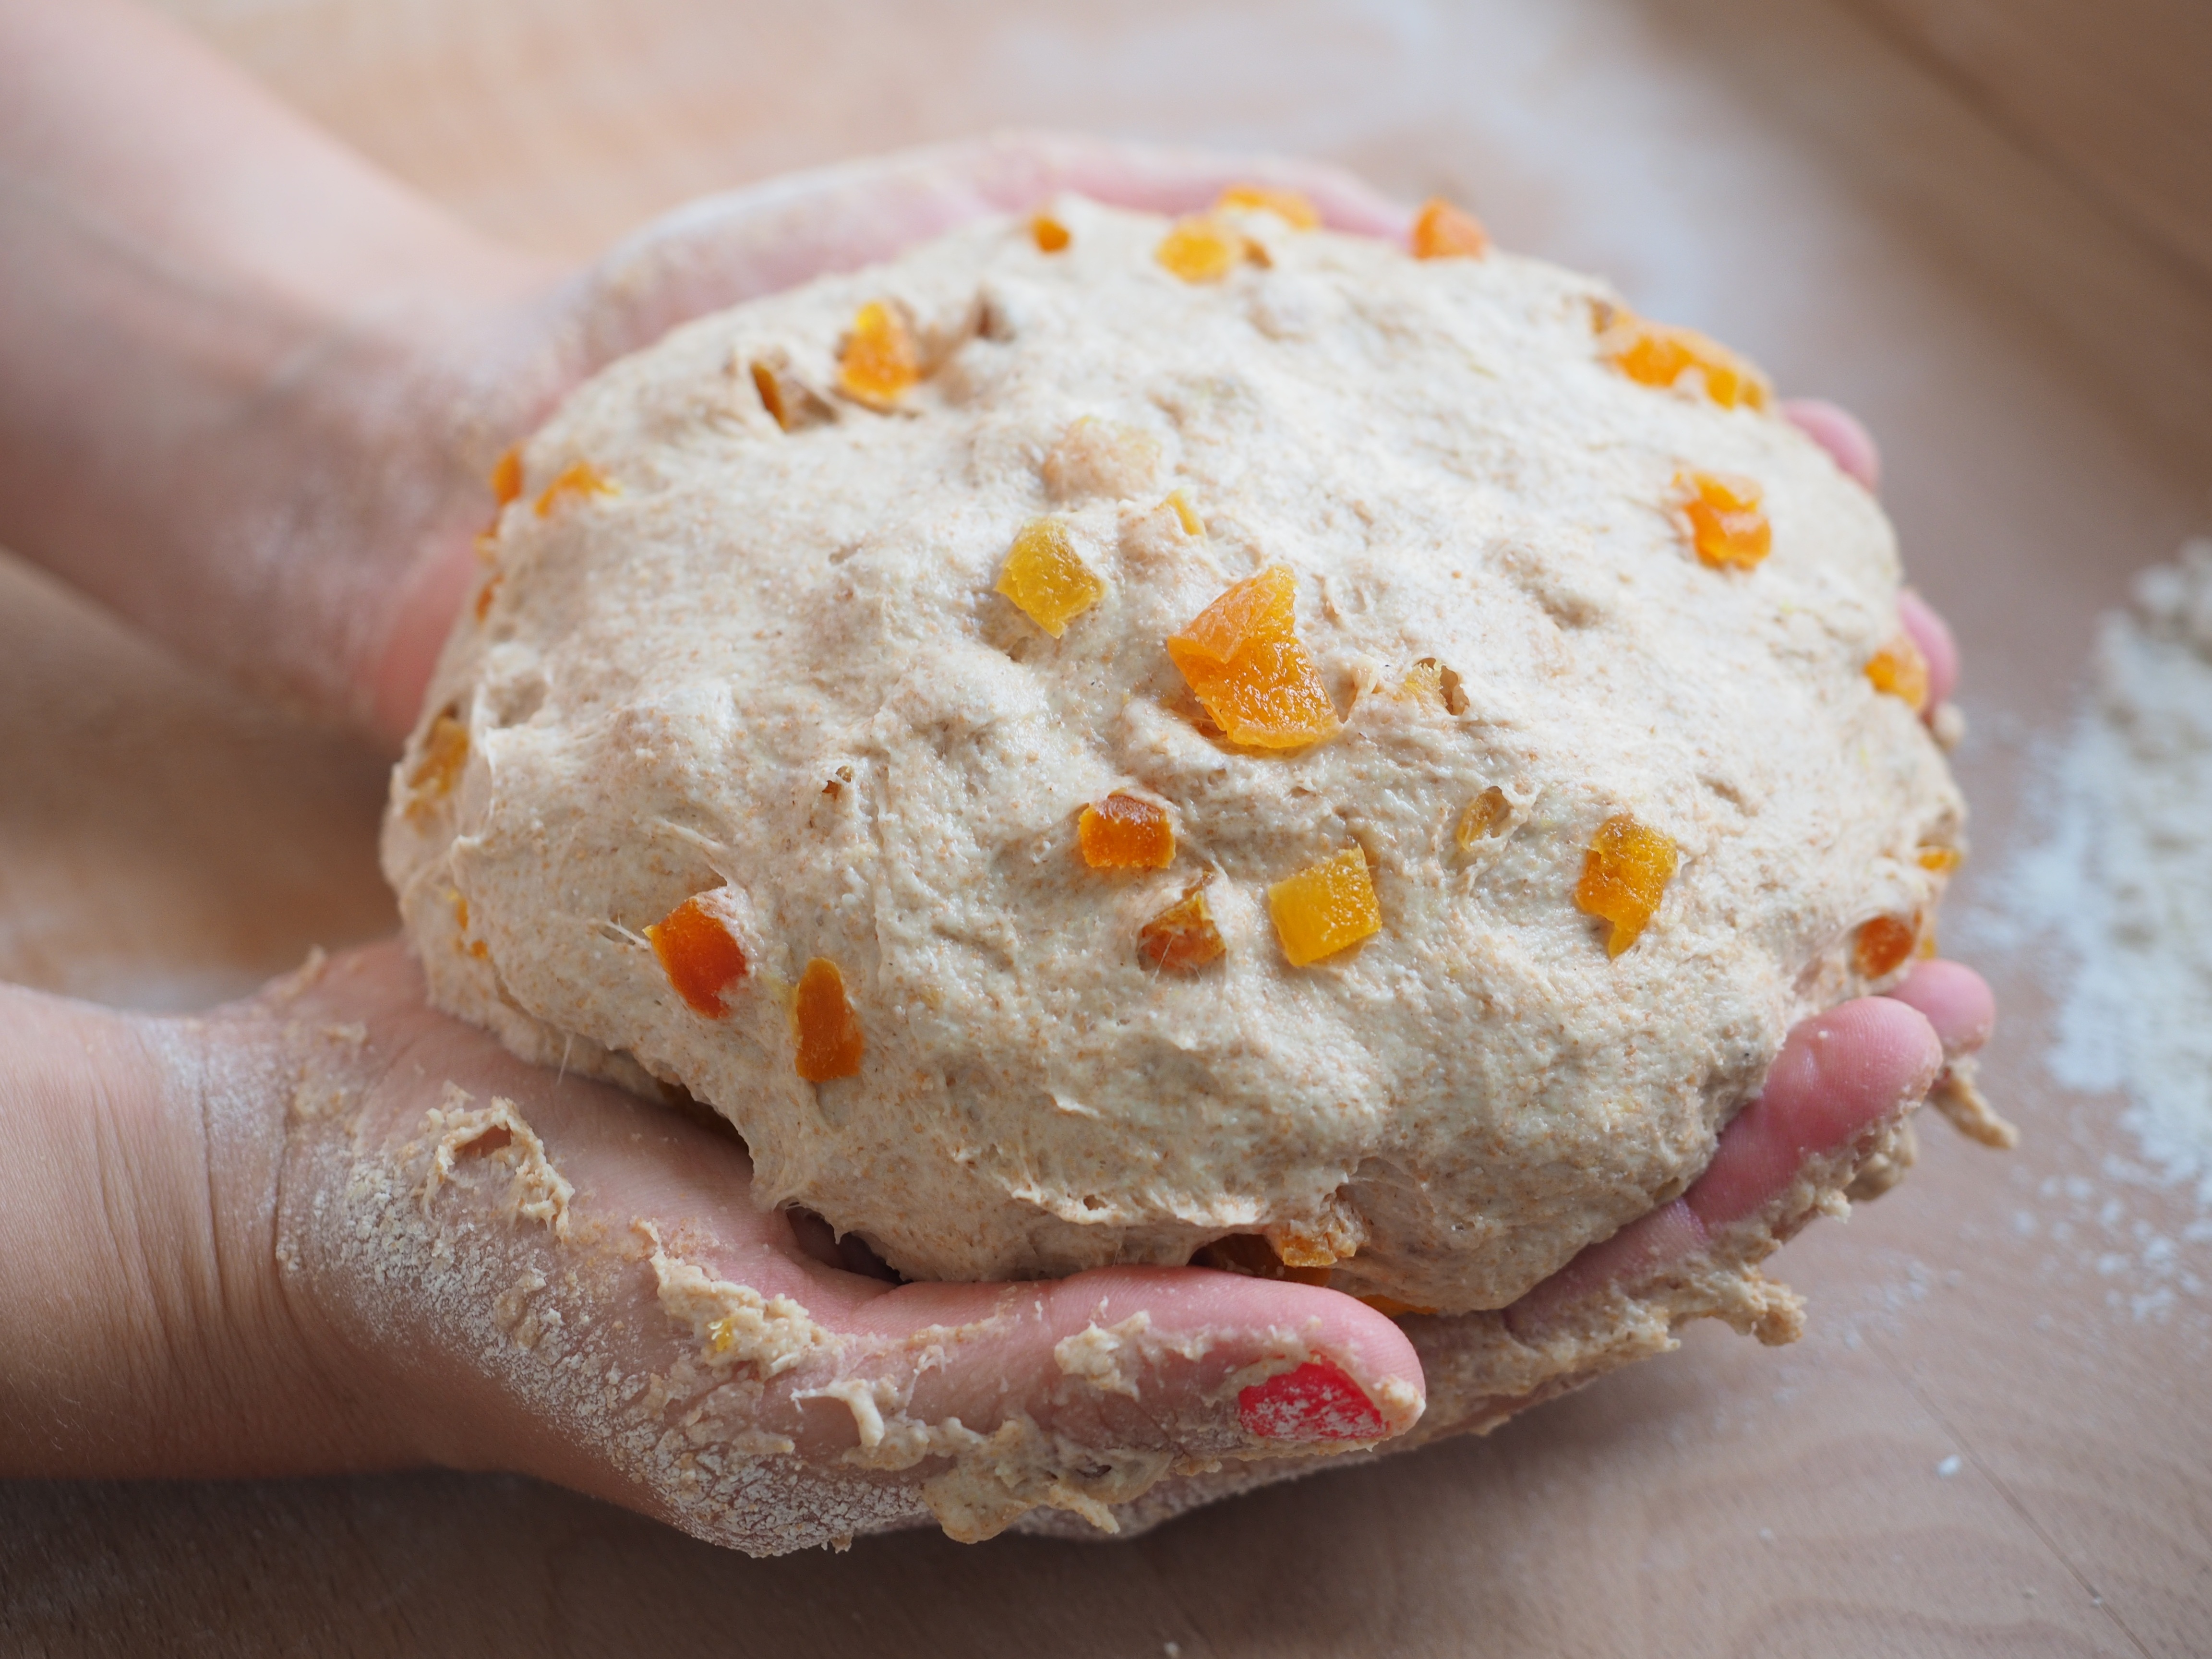
dish, meal, food, produce, craft, breakfast, baking, dessert, homemade, bread, dough, bake, even baked, icing, nutrition, baker, baked goods, staple food, farmer's bread, knead, bake your own, snack food, apricot bread, aprikosent ckchen, fruit bread